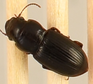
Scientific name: Cratacanthus dubius
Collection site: North Sterling NEON (STER), plot STER_028